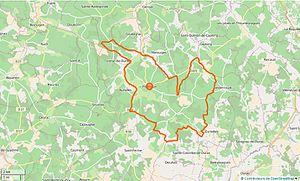
Pellegrue Limite communale This map was created from OpenStreetMap project data, collected by the community. This map may be incomplete, and may contain errors. Don't rely solely on it for navigation.
Pellegrue est une commune du Sud-Ouest de la France, située dans le département de la Gironde, en région Nouvelle-Aquitaine.